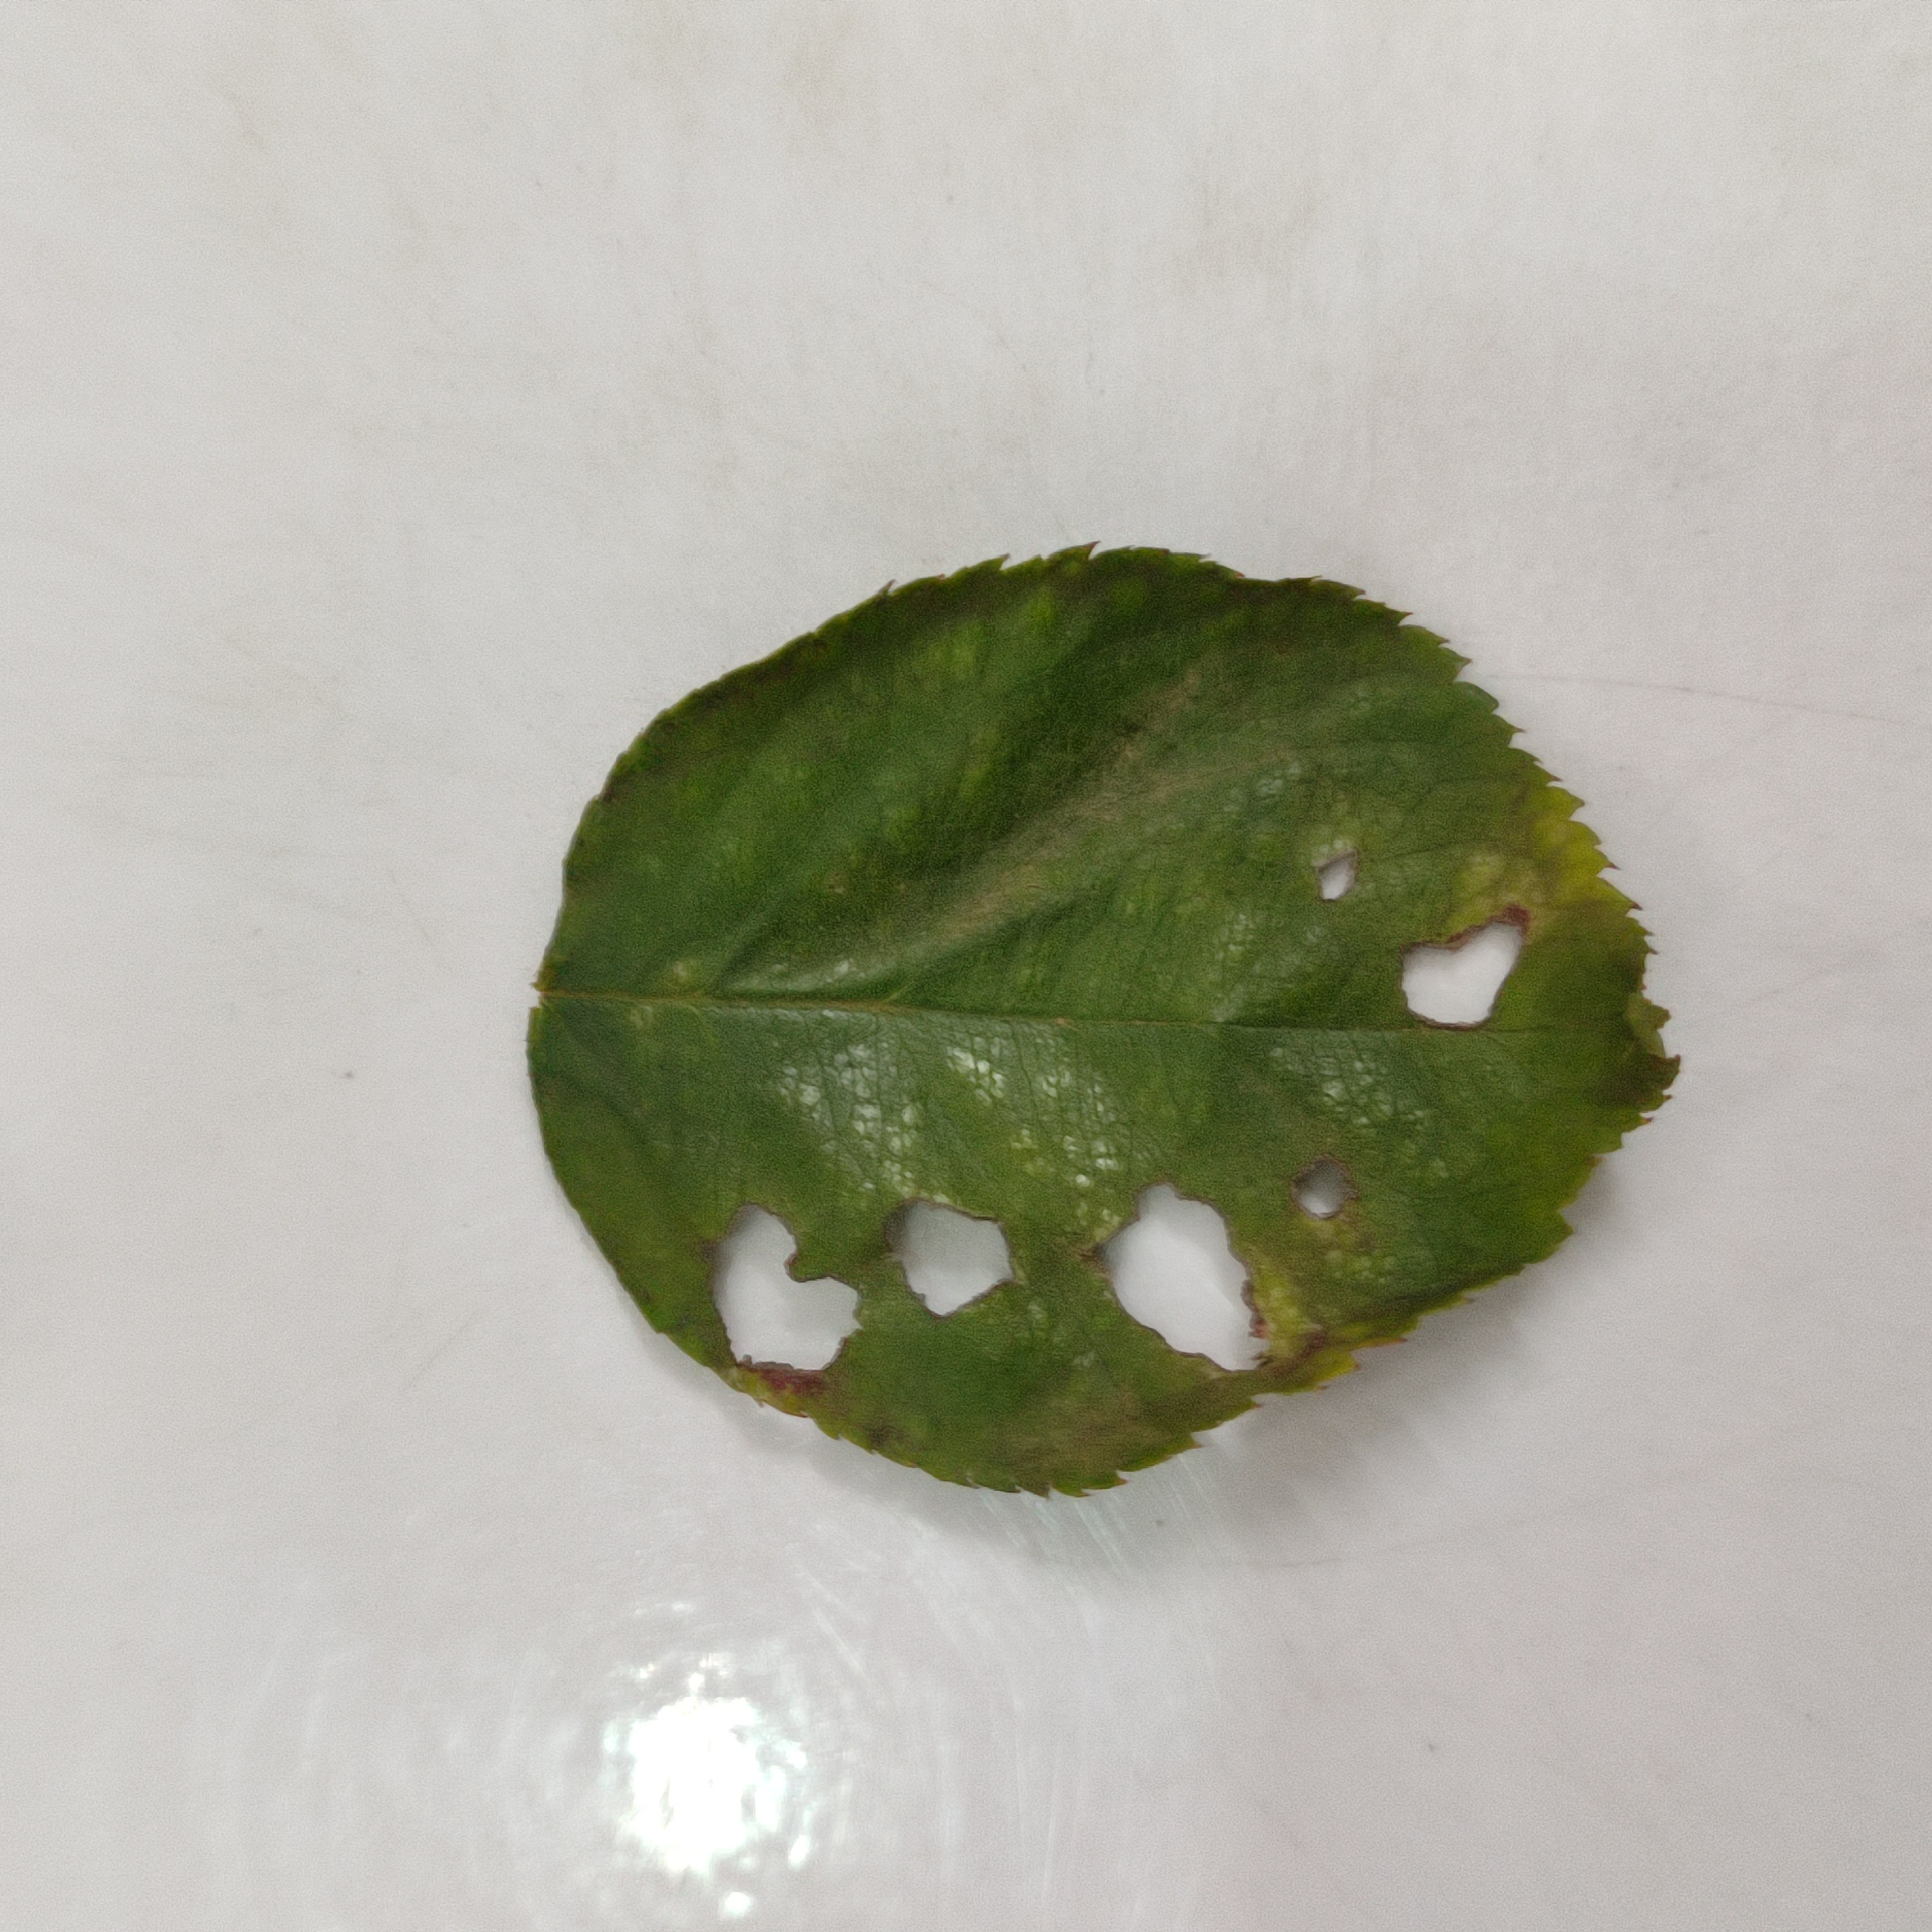
Label: Insect Hole